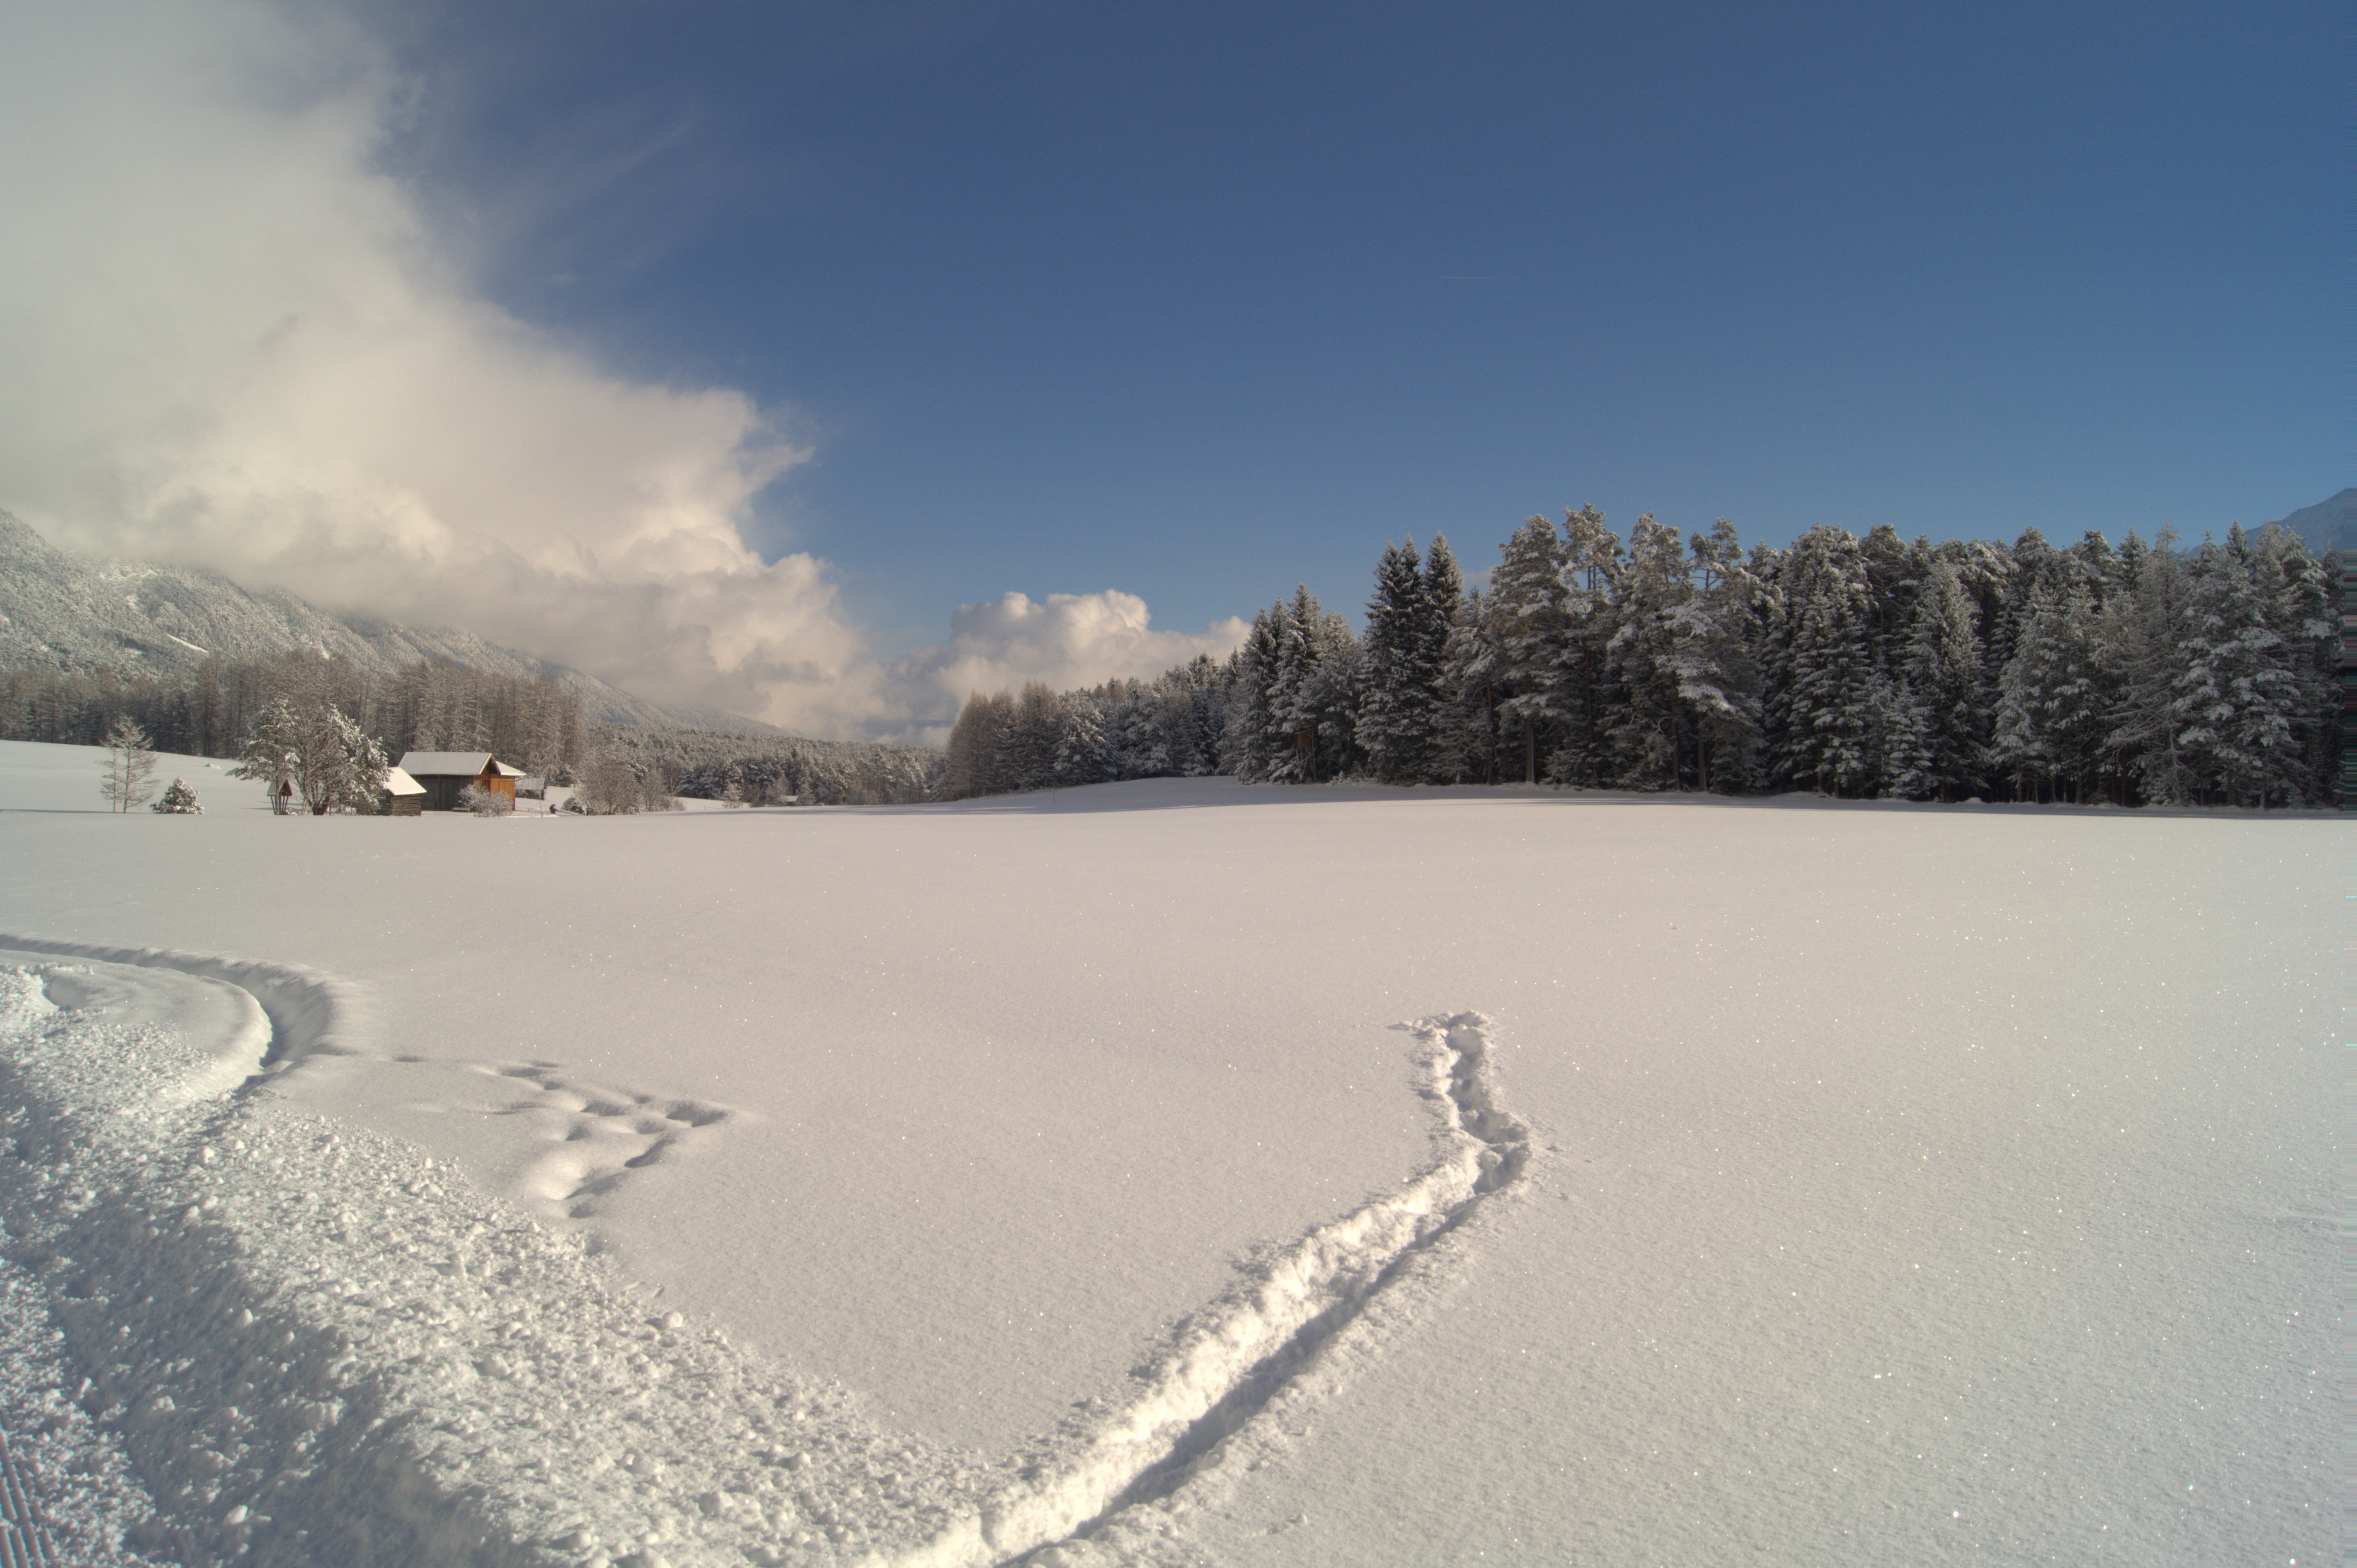
landscape, tree, forest, mountain, snow, cold, winter, light, white, frost, weather, snowy, season, winter dream, wintry, piste, winter forest, freezing, winter bushes